Fatih Sultan Mehmet Bridge

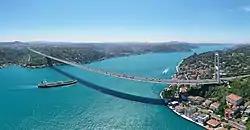
Fatih Sultan Mehmet Bridge in Istanbul, connecting Europe and Asia

The Fatih Sultan Mehmet Bridge ("Sultan Mehmed the Conqueror Bridge"; , abbreviated as "F.S.M. Köprüsü"), also known as the Second Bosphorus Bridge, is a bridge in Istanbul, Turkey spanning the Bosphorus strait (Turkish: "Boğaziçi"). When completed in 1988, it was the 5th-longest suspension bridge span in the world.